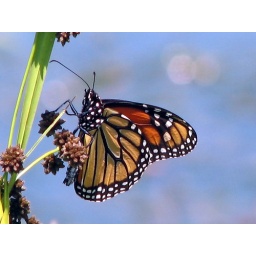
this was by the water so I got a great blue background